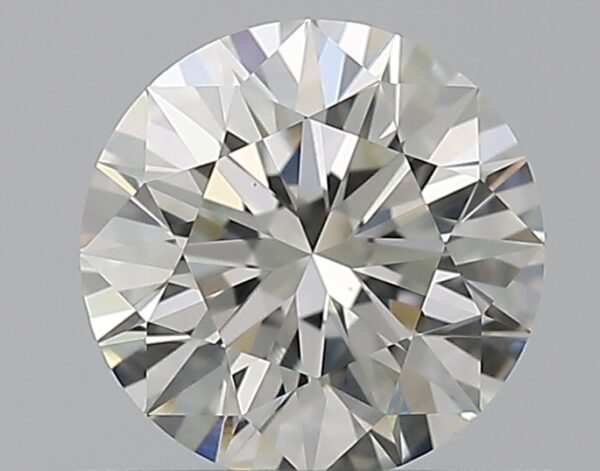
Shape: round
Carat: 0.55
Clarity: VS1
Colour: I
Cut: EX
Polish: EX
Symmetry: EX
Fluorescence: ST
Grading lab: GIA
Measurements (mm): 5.25 x 5.28 x 3.28